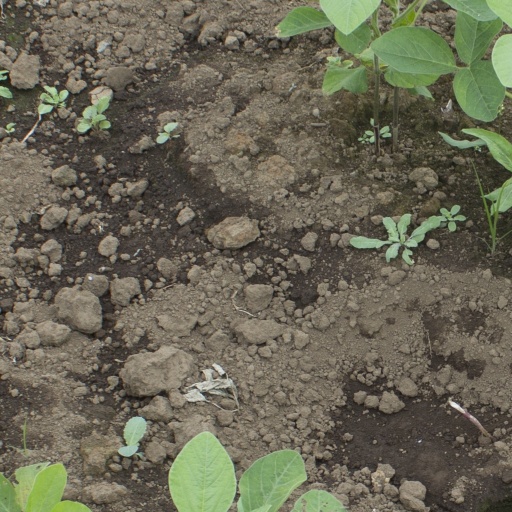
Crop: soybean